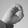
ASL letter: O